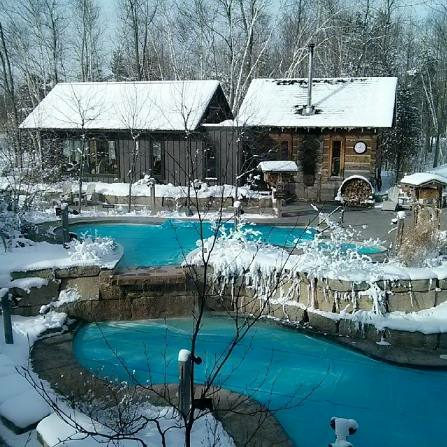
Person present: No